Pevensey Bay railway station

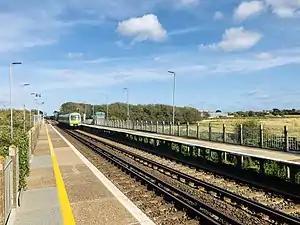
The platforms, looking east

Pevensey Bay railway station serves Pevensey Bay in East Sussex, England. It is on the East Coastway Line, and train services are provided by Southern.